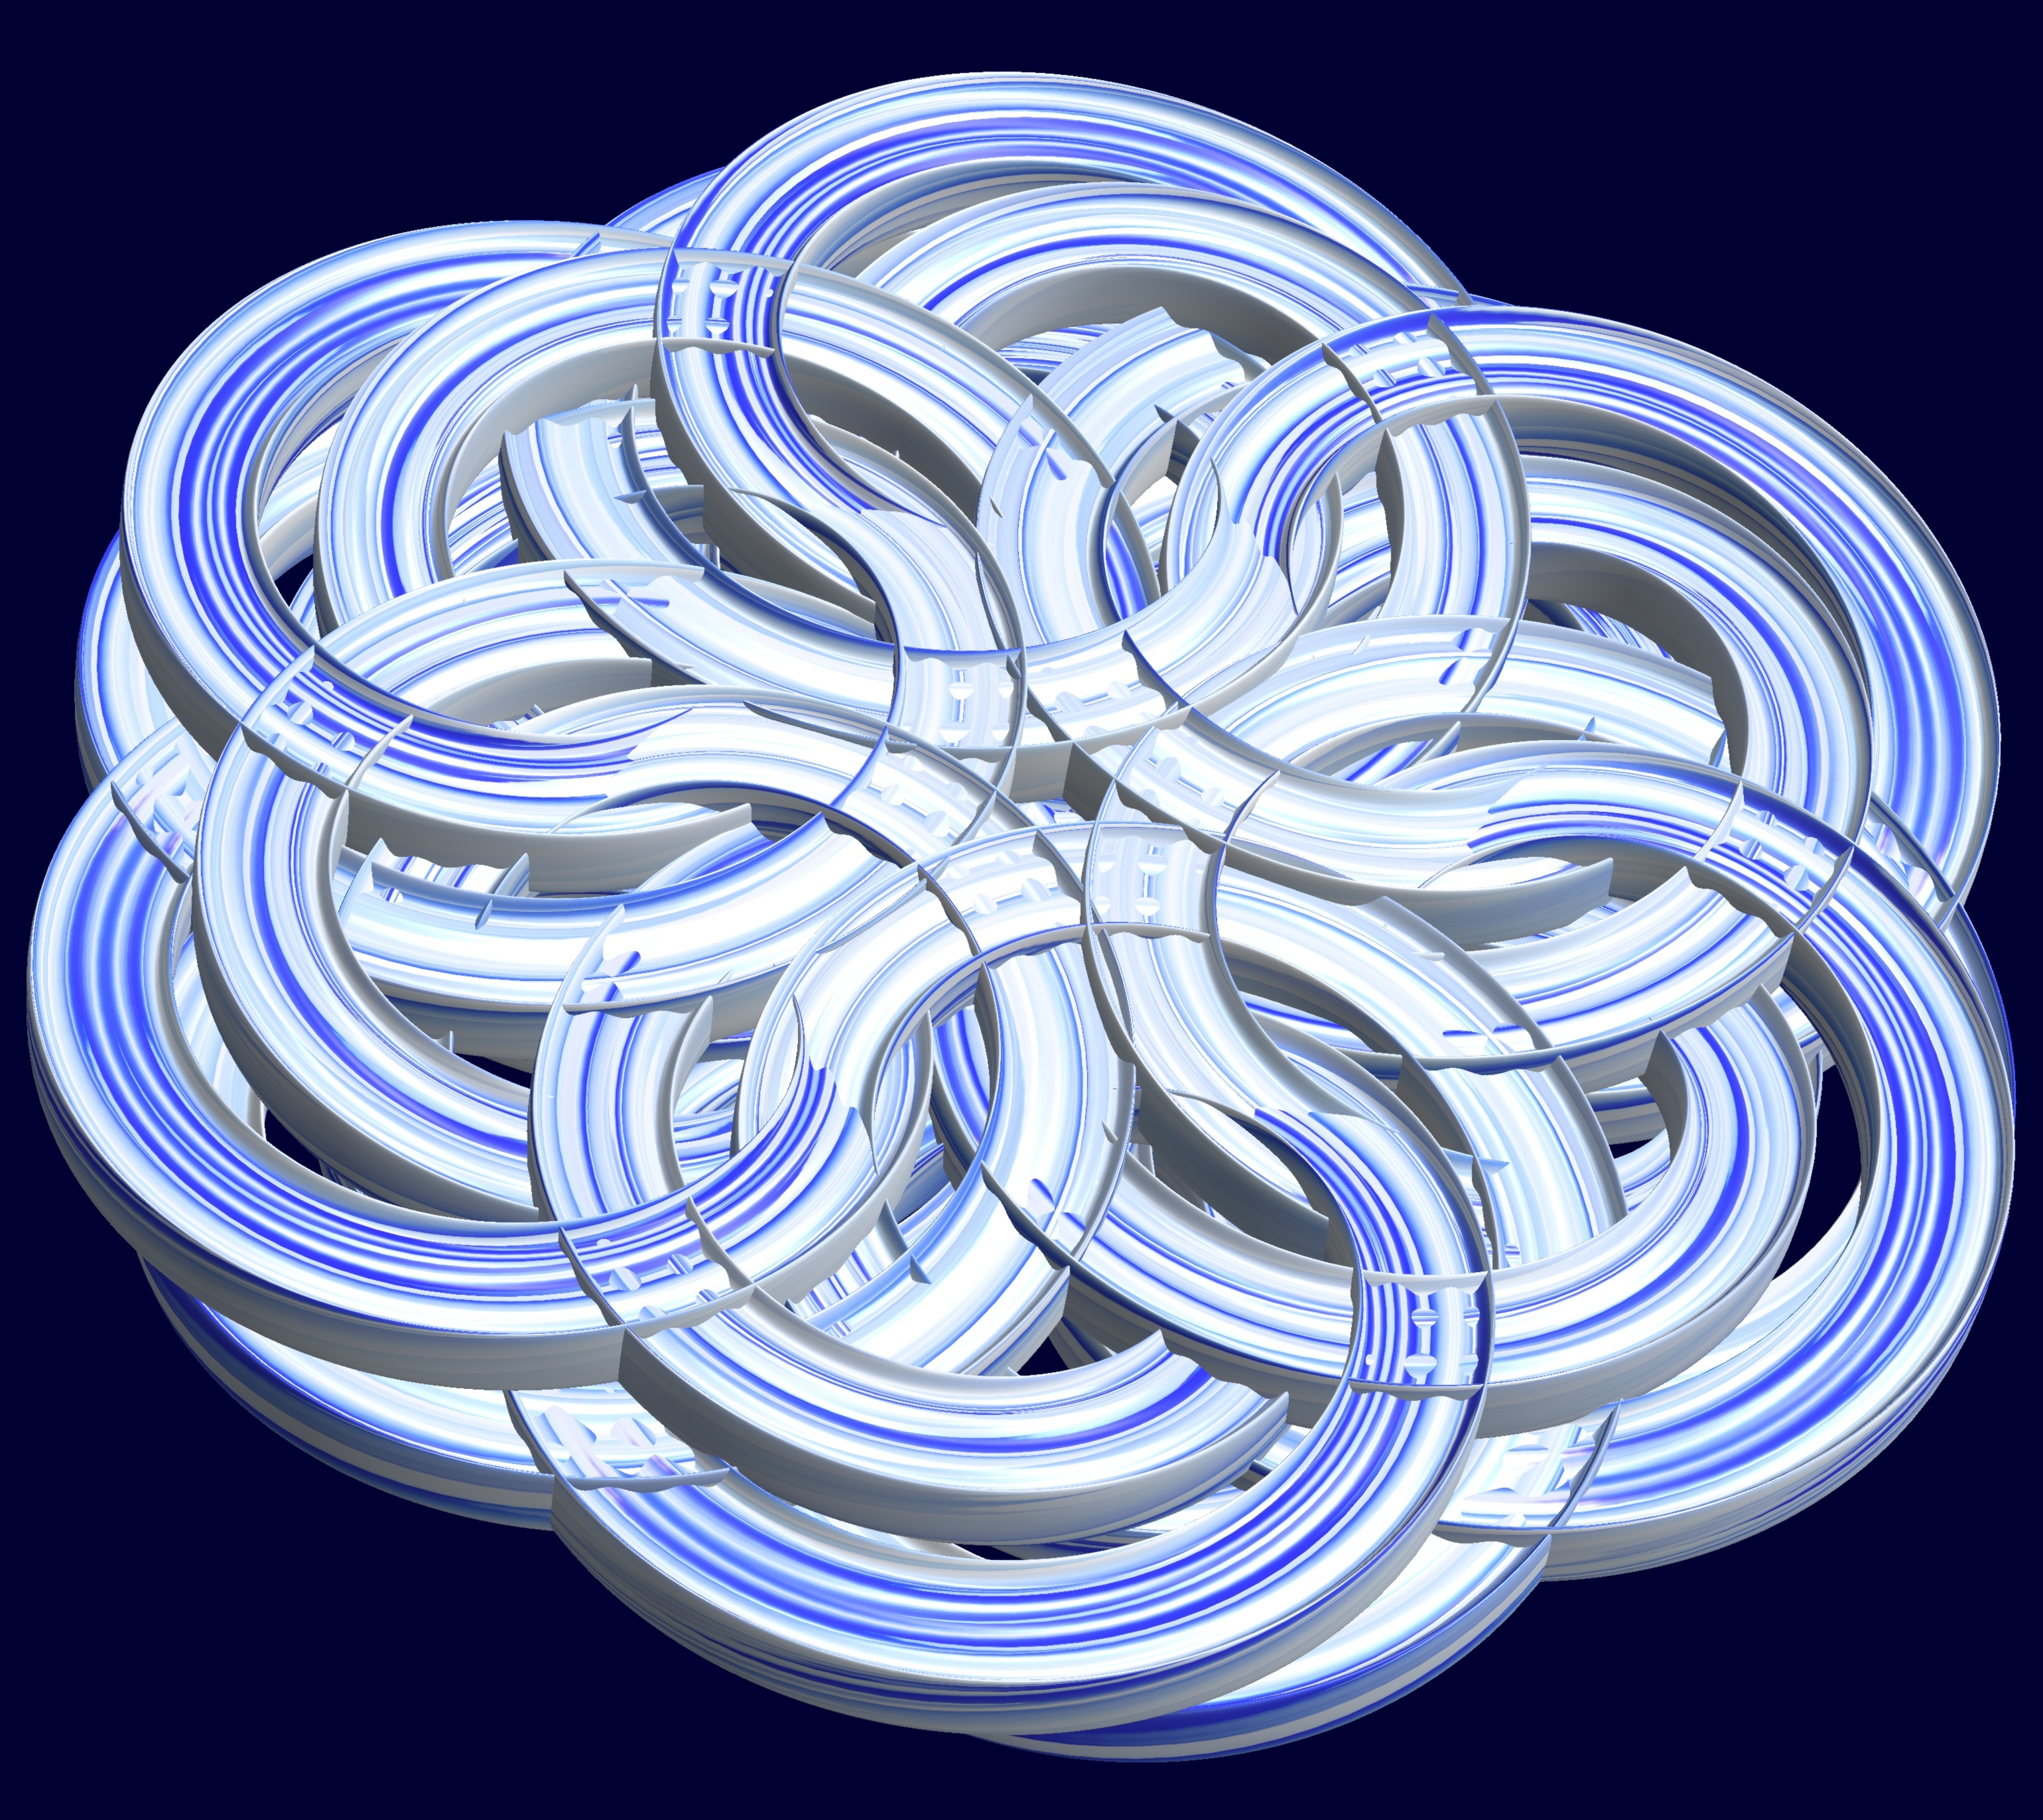
light, abstract, structure, wheel, texture, spiral, glass, pattern, line, geometry, blue, lighting, circle, font, sculpture, design, symmetry, sphere, 3d, graphic, shape, knot, torus, mathematica, cg, parametricplot3d, code, program, algorithm, mapping, geometricsculpture, vortex